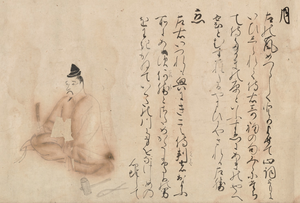
Les utaawase, concours de poésie ou compétition de waka, représentent une caractéristique distinctive de la création littéraire au Japon durant l'époque de Heian. Ils constituent une importante étape dans le développement de la poétique japonaise puisqu'ils sont à l'origine de la composition de groupe telle que le renga et une incitation à considérer le waka comme une séquence unifiée et non seulement comme des unités individuelles. L'importance durable de la production poétique de ces rencontres peut aussi se mesurer à la place qu'elle occupe dans les anthologies impériales : Quatre-vingt-douze poèmes du Kokin wakashū et trois-cent soixante-treize du Shin Kokin Wakashū sont issus de ces utaawase.
Le Rouleau enluminé du concours poétique des artisans au Tōhokuin est un emaki japonais datant de la première moitié du XIVᵉ siècle à l’époque de Kamakura. Conservé au musée national de Tokyo, il est classé bien culturel important.